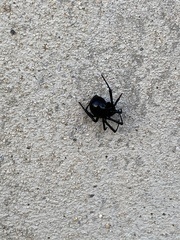
Species: Lactrodectus_hesperus